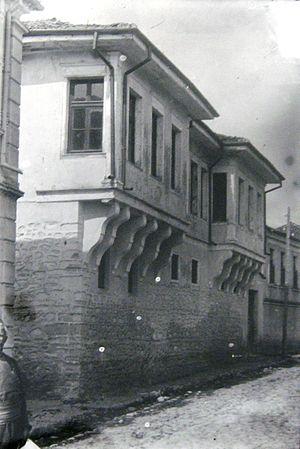
Bitola est une municipalité et une ville du sud-ouest de la Macédoine du Nord. La municipalité comptait 93 585 habitants en 2002 et couvre 422 km². La ville en elle-même comptait alors 74 550 habitants, le reste de la population étant réparti dans les villages alentour.